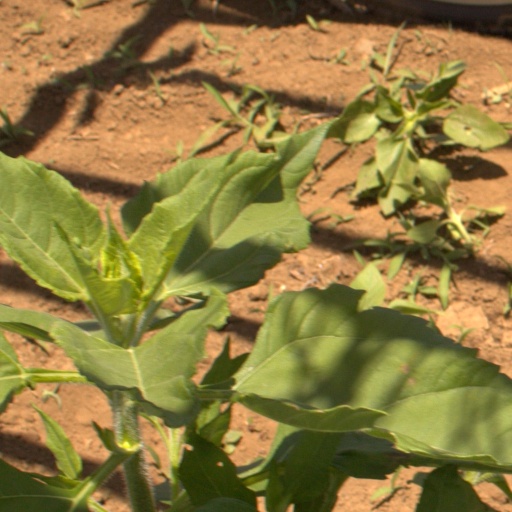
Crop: Jerusalem artichoke